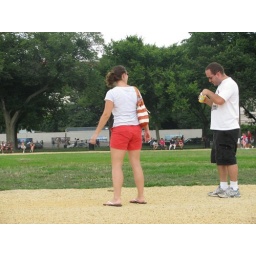
random people who walked by my bench while sitting on the mall. couple with lemon shave cup